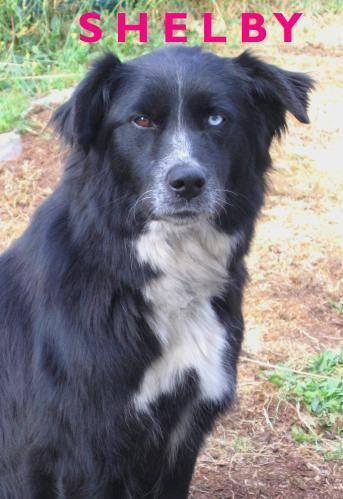
dog